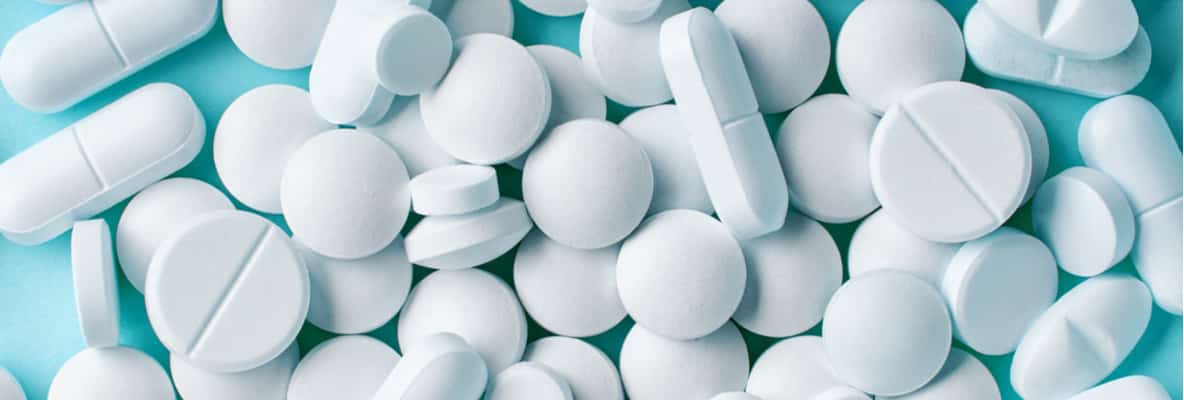
Label: plastic